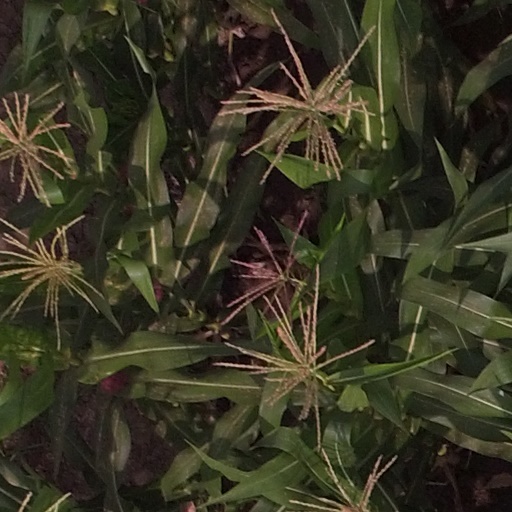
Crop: maize; corn